The Indian Tomb (1959 film)

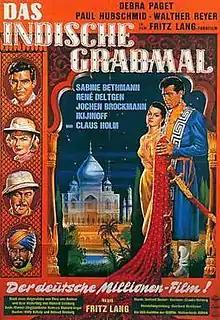
German theatrical release poster

The Indian Tomb (German: Das indische Grabmal) is a 1959 adventure film, co-written and directed by Fritz Lang. Produced by Artur Brauner, it is an international co-production of West Germany, France and Italy. It is the second film, after "The Tiger of Eschnapur" (1959), of "Fritz Lang's Indian Epic" duology, which are based on the 1918 novel "The Indian Tomb", written by Lang's ex-wife Thea von Harbou.